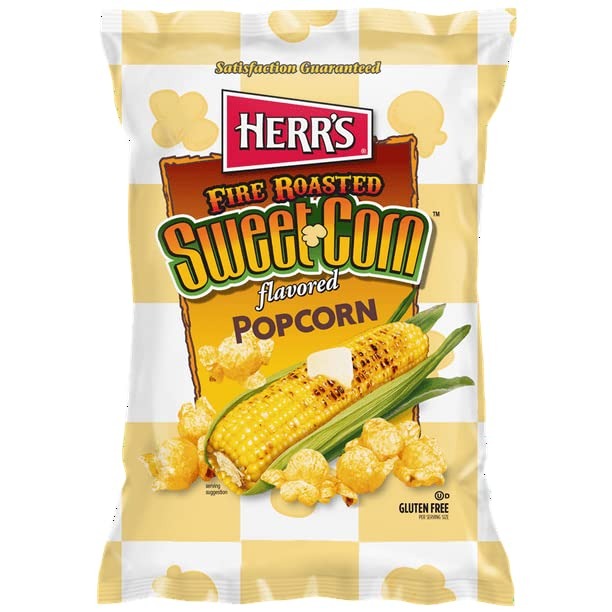
Item Name: Herr's Fire Roasted Sweet Corn PopCorn,0.625oz (Pack of 6)
Bullet Point: Sweet Corn Flavored 0.625 Oz/18 Gram
Product Description: Per Serving Size: 130 calories; 2.5 g sat fat (13% DV); 220 mg sodium (10% DV); 1 g sugars. Air-popped and lightly seasoned with the flavor of fire roasted sweet corn. Herr's fire roasted sweet corn flavored popcorn tastes like a backyard barbeque. I hope you enjoy eating it as much as we enjoyed making it - Ed Herr (President/CEO). Forever good. This item is sold by weight. When product is packaged, bag is full. Some settling will occur during shipment. Satisfaction guaranteed. www.herrs.com. Find us on: facebook.com/herrs. Send Herr's anywhere: www.herrs.com. 1-800-523-5030 Call weekdays 9 am to 5 pm EST or visit www.herrs.com.
Value: 6.0
Unit: Count

Price: 11.5